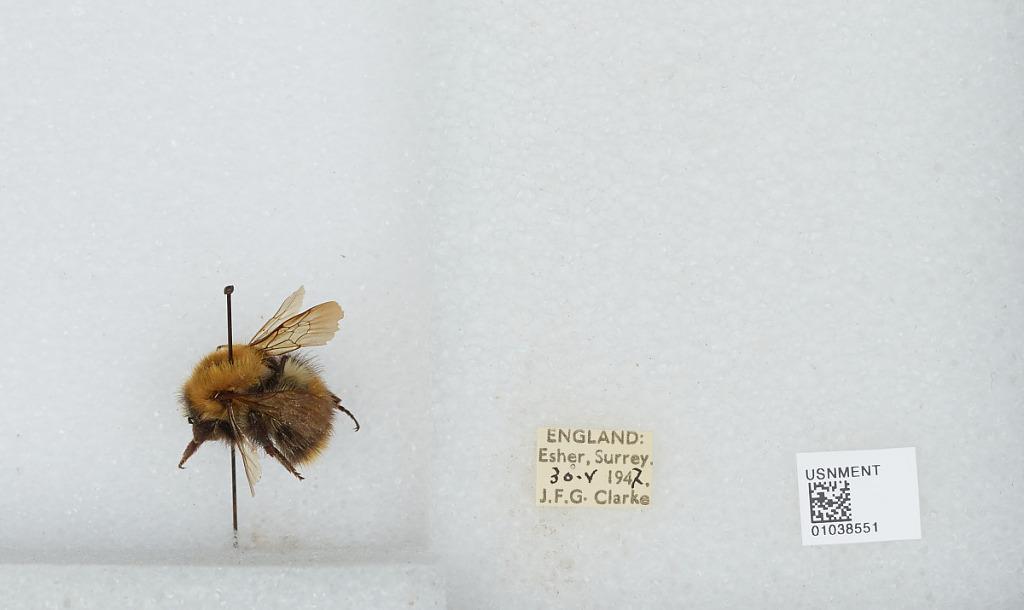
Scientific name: Bombus (Thoracobombus) pascuorum (Scopoli)
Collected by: J. Clarke
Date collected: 1947-5-30
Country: United Kingdom
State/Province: England
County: Surrey
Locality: Esher
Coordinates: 51.3691, -0.365